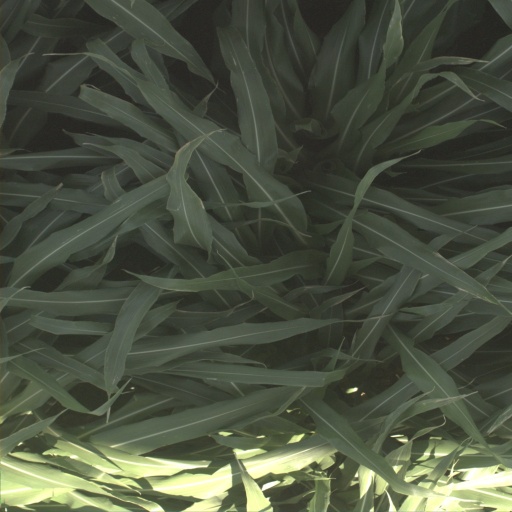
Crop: sorghum